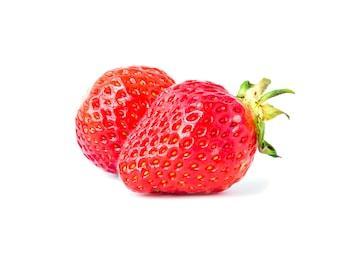
Label: Strawberry